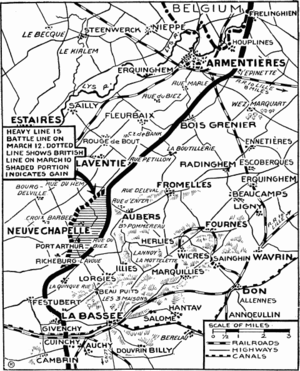
Neuve-Chapelle a été le théâtre de violents combats en mars 1915 lors de la Première Guerre mondiale. Ces combats ont laissé des séquelles pour partie encore visibles dans le paysage et encore bien présents dans les sols qui livrent régulièrement de dangereuses munitions non explosées nécessitant l’intervention de démineurs.